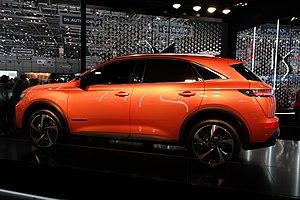
Salon international de l'automobile de Genève 2017
DS Automobiles est une marque automobile du segment premium du groupe français PSA. À l'origine, la Ligne DS était une famille haut de gamme de la marque Citroën de 2009 à 2014, puis elle est devenue une marque à part entière après cinq années d'existence en juin 2014. La première présentation officielle de la marque DS Automobiles a lieu le 3 mars 2015 au salon de Genève. Son nom fait référence à la Citroën DS, un ancien modèle haut de gamme de Citroën commercialisé entre 1955 et 1975.